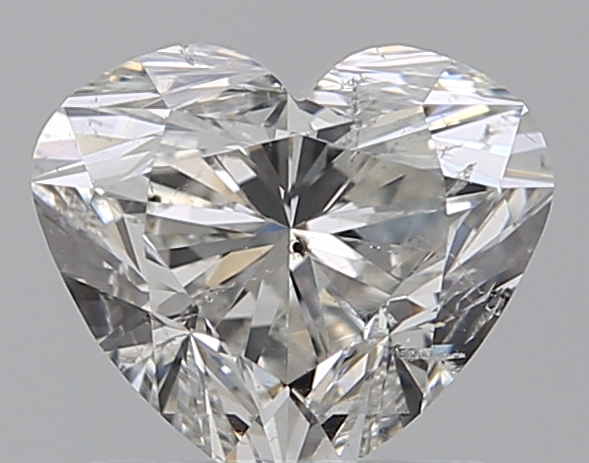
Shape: heart
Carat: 1.01
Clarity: SI2
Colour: G
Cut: EX
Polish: EX
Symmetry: VG
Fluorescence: N
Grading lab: GIA
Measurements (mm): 5.96 x 6.89 x 4.17